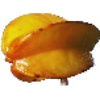
Label: Carambula 1